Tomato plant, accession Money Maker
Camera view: bottom (45 deg); turntable rotation: 120 degrees
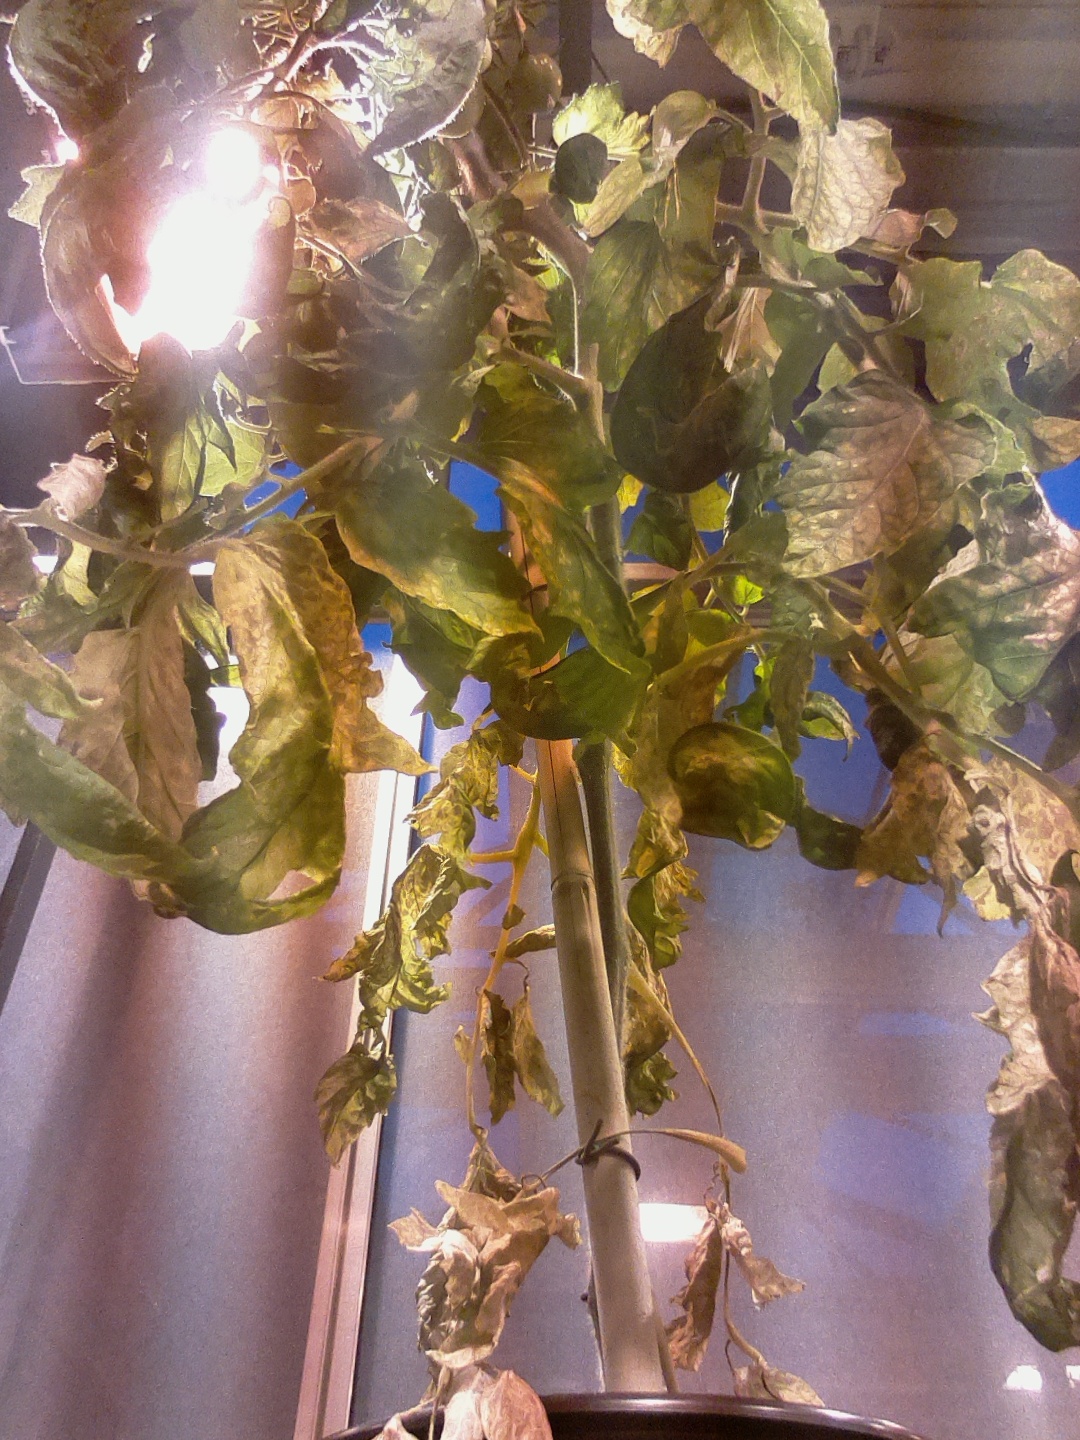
BBCH growth stage 72: 20%-30% of final fruit size